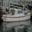
Label: ship